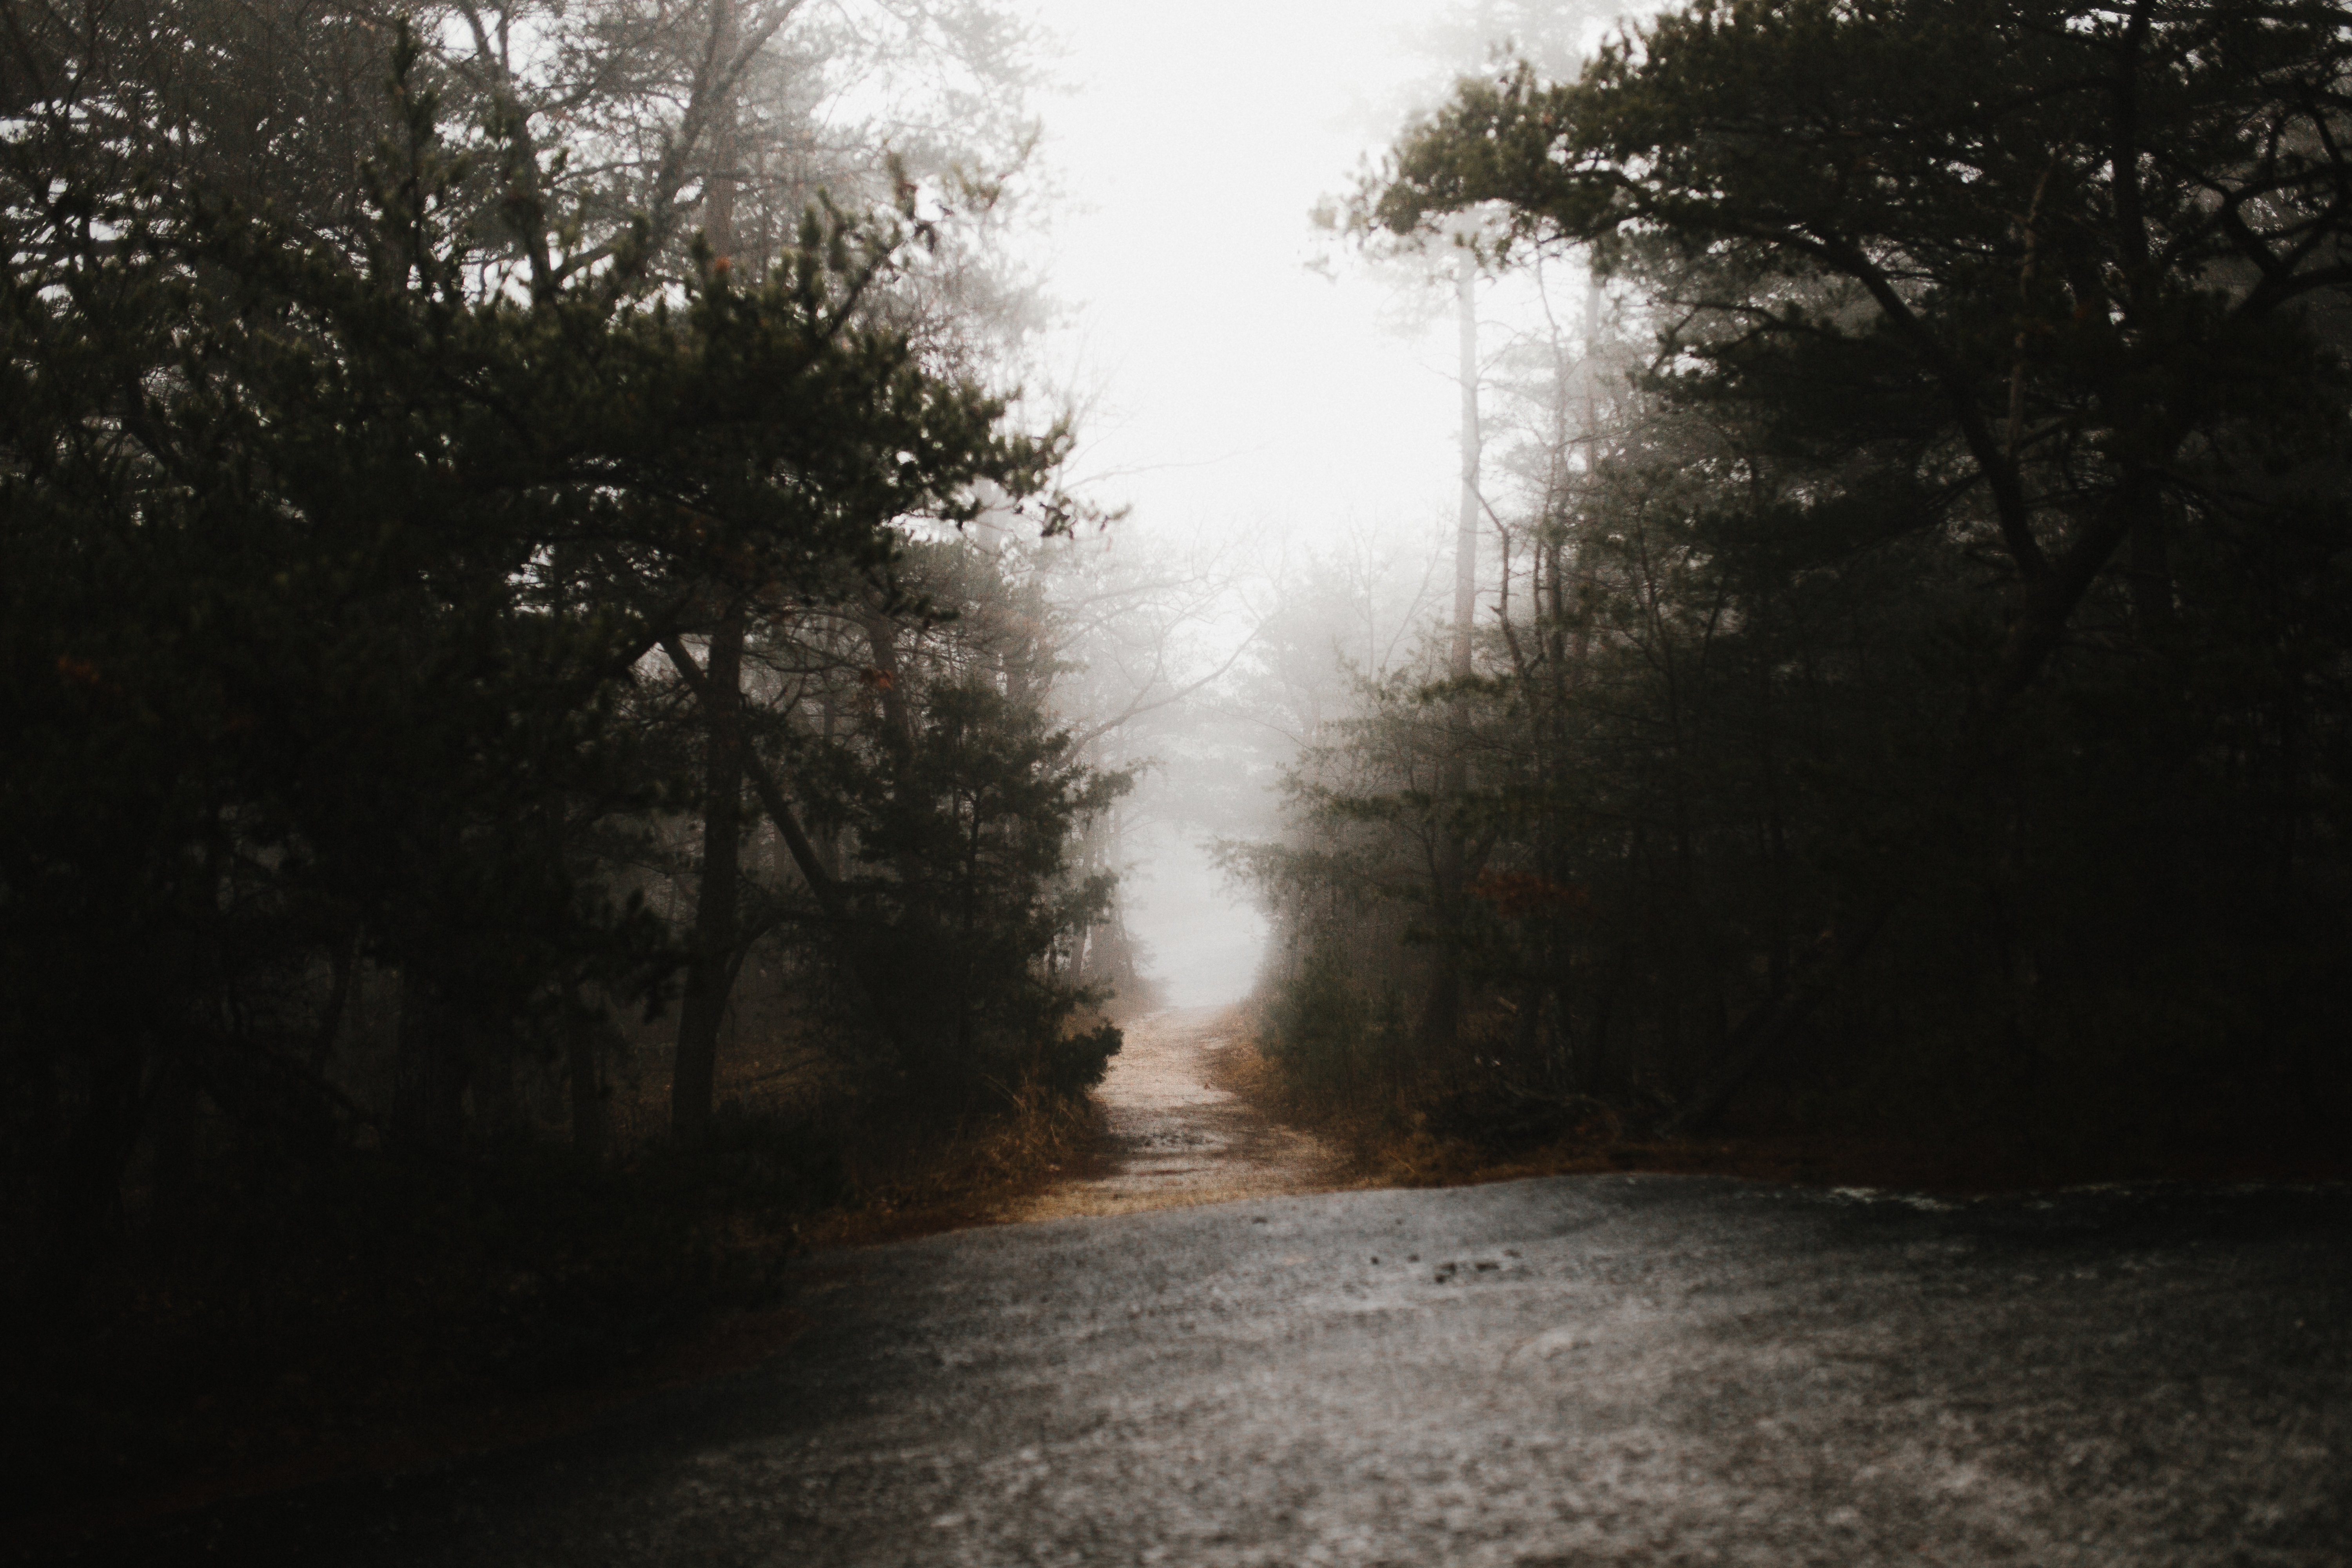
tree, nature, forest, winter, fog, mist, sunlight, morning, leaf, dawn, atmosphere, evening, autumn, weather, darkness, season, woodland, habitat, rural area, atmospheric phenomenon, woody plant